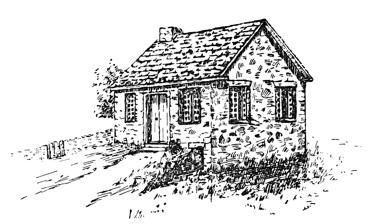
Building: Old Eagle School
Country: United States of America
Year built: 1788
Historical building in Pennsylvania Old Eagle School in 1788. Interior of Old Eagle School as it appeared circa 1909 Exterior of Old Eagle School as it appeared circa 1909 The Old Eagle School is located near Strafford Station on the main line of the Pennsylvania Railroad in Tredyffrin Township, Chester County, Pennsylvania . Description The building is a one-story stone structure with three windows on each side and two windows on the end. Inscribed on the southern end of the building is the date "1788". Adjacent to the school is a graveyard which includes the remains of early settlers and participants in the American Revolution . History On 16 March, 1765 Jacob Giradin purchased 150 acres (0.61 km 2 ) of land north of the site of the present day Strafford Station . Shortly thereafter a log cabin church was built near the site of the present day school building. In 1788 the Old Eagle School House was built, and the church was demolished circa 1805. The original building was a stone one-room structure with several large windows, devoid of glass approximately half the size of the current structure. The building was at first heated by an open wood fire, later replaced with a wood-burning stove. Students sat on wooden slab benches arranged in double rows around the edges of the building, and the master sat in the center near the fireplace. The building was used for community purposes, such as political and religious meetings as well as education. The building was expanded in 1835 to the present size. Heavy use took a toll on the structure such that in 1842 it was said to be in "ruinous condition" A new building was erected about a quarter mile west and the current building fell into disuse aside from occasional Sunday religious services. In 1845 some parishioners from St. David's Church in nearby Radnor, Pennsylvania proposed instituting Episcopal services in the building but were rebuffed by Baptists who claimed prior rights to the site. Reference to the property's deed mentioned that the property was to be devoted to the use by all denominations and the Episcopalians were permitted to hold their services and start a Sunday school. In 1874 the public school board surrendered use of the building in favor of a newer school built at Pechin's Corner to the northwest. Following a number of years of dispute over the use and disposition of the property, on 6 May 1895 a board of trustees were appointed to oversee and renovate the property which had once again fallen into a state of decay. Current The Old Eagle School is currently overseen by a board of trustees responsible for the upkeep of the building and grounds. They are open free of charge to the public on Sundays from 2:00 to 4:00 pm during the summer. The Old Eagle School is located at 40°03′05″N 75°24′12″W / 40.0515°N 75.4034°W / 40.0515; -75.4034 on the eponymous Old Eagle School Road. Gallery References ^ a b c Cone, Edward Payson (1905). Workizer, Thropp & Cone Families . New York. p. 274. {{ cite book }} :  CS1 maint: location missing publisher ( link ) ^ Hotchkin, Samuel Fitch (1897). Rural Pennsylvania in the Vicinity of Philadelphia . Philadelphia: George W. Jacobs & Co. p. 274. External links Wikimedia Commons has media related to Old Eagle School . Old Eagle School Official Website Eagle School at the Historic American Buildings Survey (HABS) (Library of Congress)